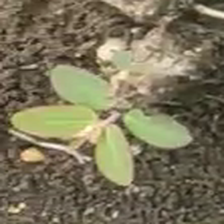
Weed species: Choti_dudhi_(Euphorbia_hirta)